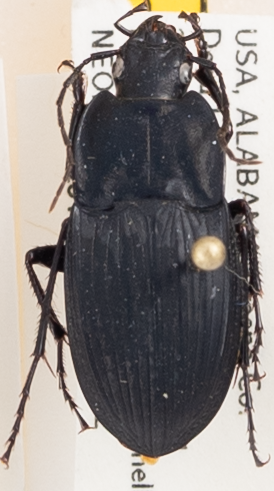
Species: Dicaelus furvus furvus
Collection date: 2017-08-22
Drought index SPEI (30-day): -0.144
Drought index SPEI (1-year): -0.114
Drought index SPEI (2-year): -0.018